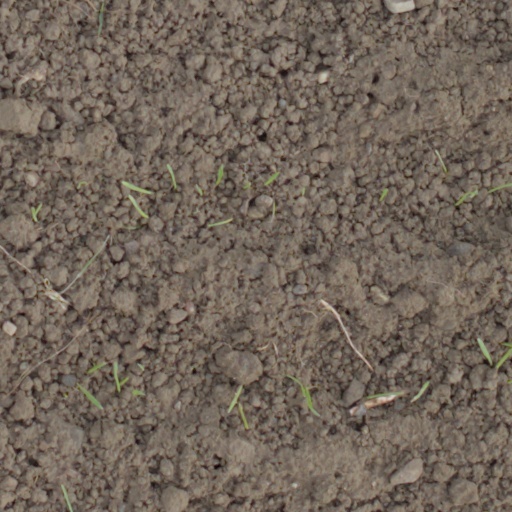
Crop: wheat